Swainsona affinis

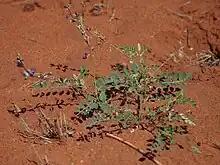
Habit near the Finke River, Northern Territory

Swainsona affinis, commonly known as common poison pea, is a species of flowering plant in the family Fabaceae and is endemic to arid areas of inland Australia. It is a prostrate perennial herb with imparipinnate leaves with 7 to 25 broadly elliptic leaflets, and racemes of purple, pink, yellow or white flowers.